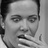
Emotion: surprise